Dudleya

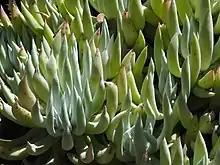
"Dudleya albiflora", found on the Baja California peninsula

In horticulture, "Dudleya" should be planted at an angle. This allows accumulated water to drain from the nestlike center of the plant, thus preventing microbial decay. "Dudleya" should not be watered from directly above, as this may damage their chalky coating known as farina, which is present on numerous species.